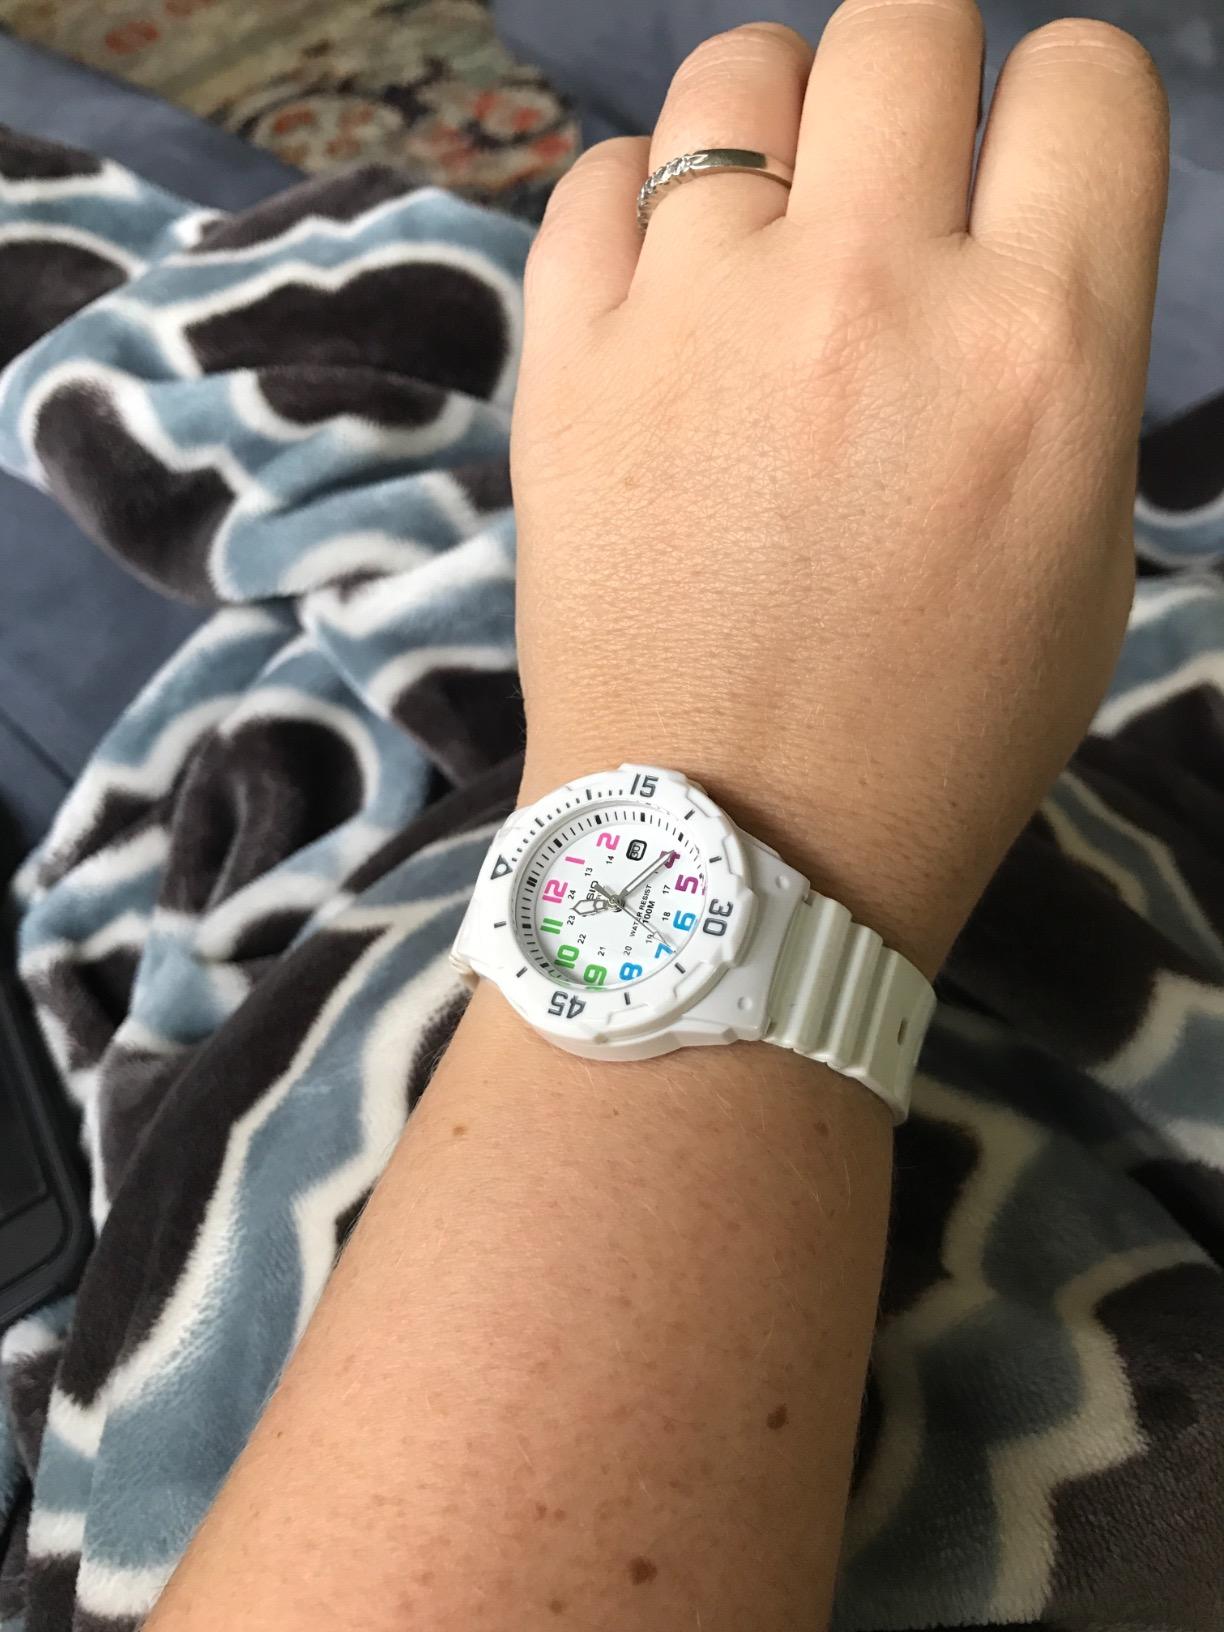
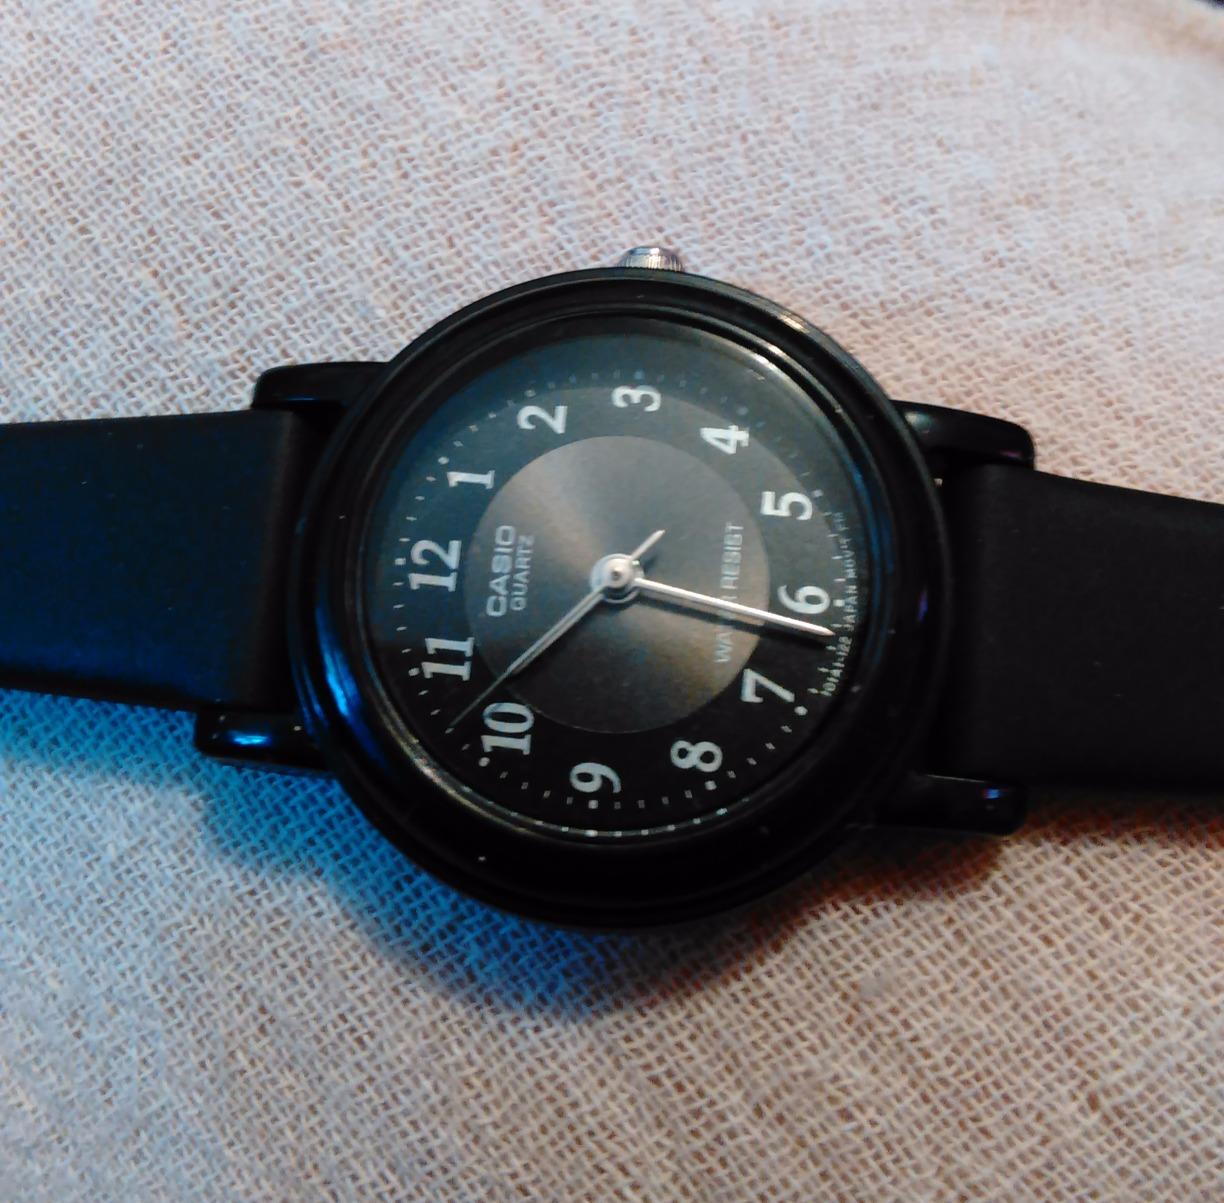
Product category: accessories_watch
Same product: no